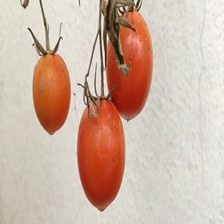
Label: tomato